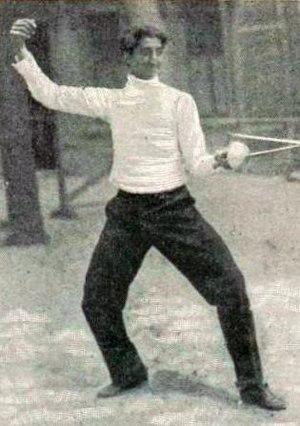
Ramon Fonst, champion olympique à l'épée aux JO de Paris 1900.
Ramón Fonst Segundo est un escrimeur cubain qui gagna quatre titres olympiques.